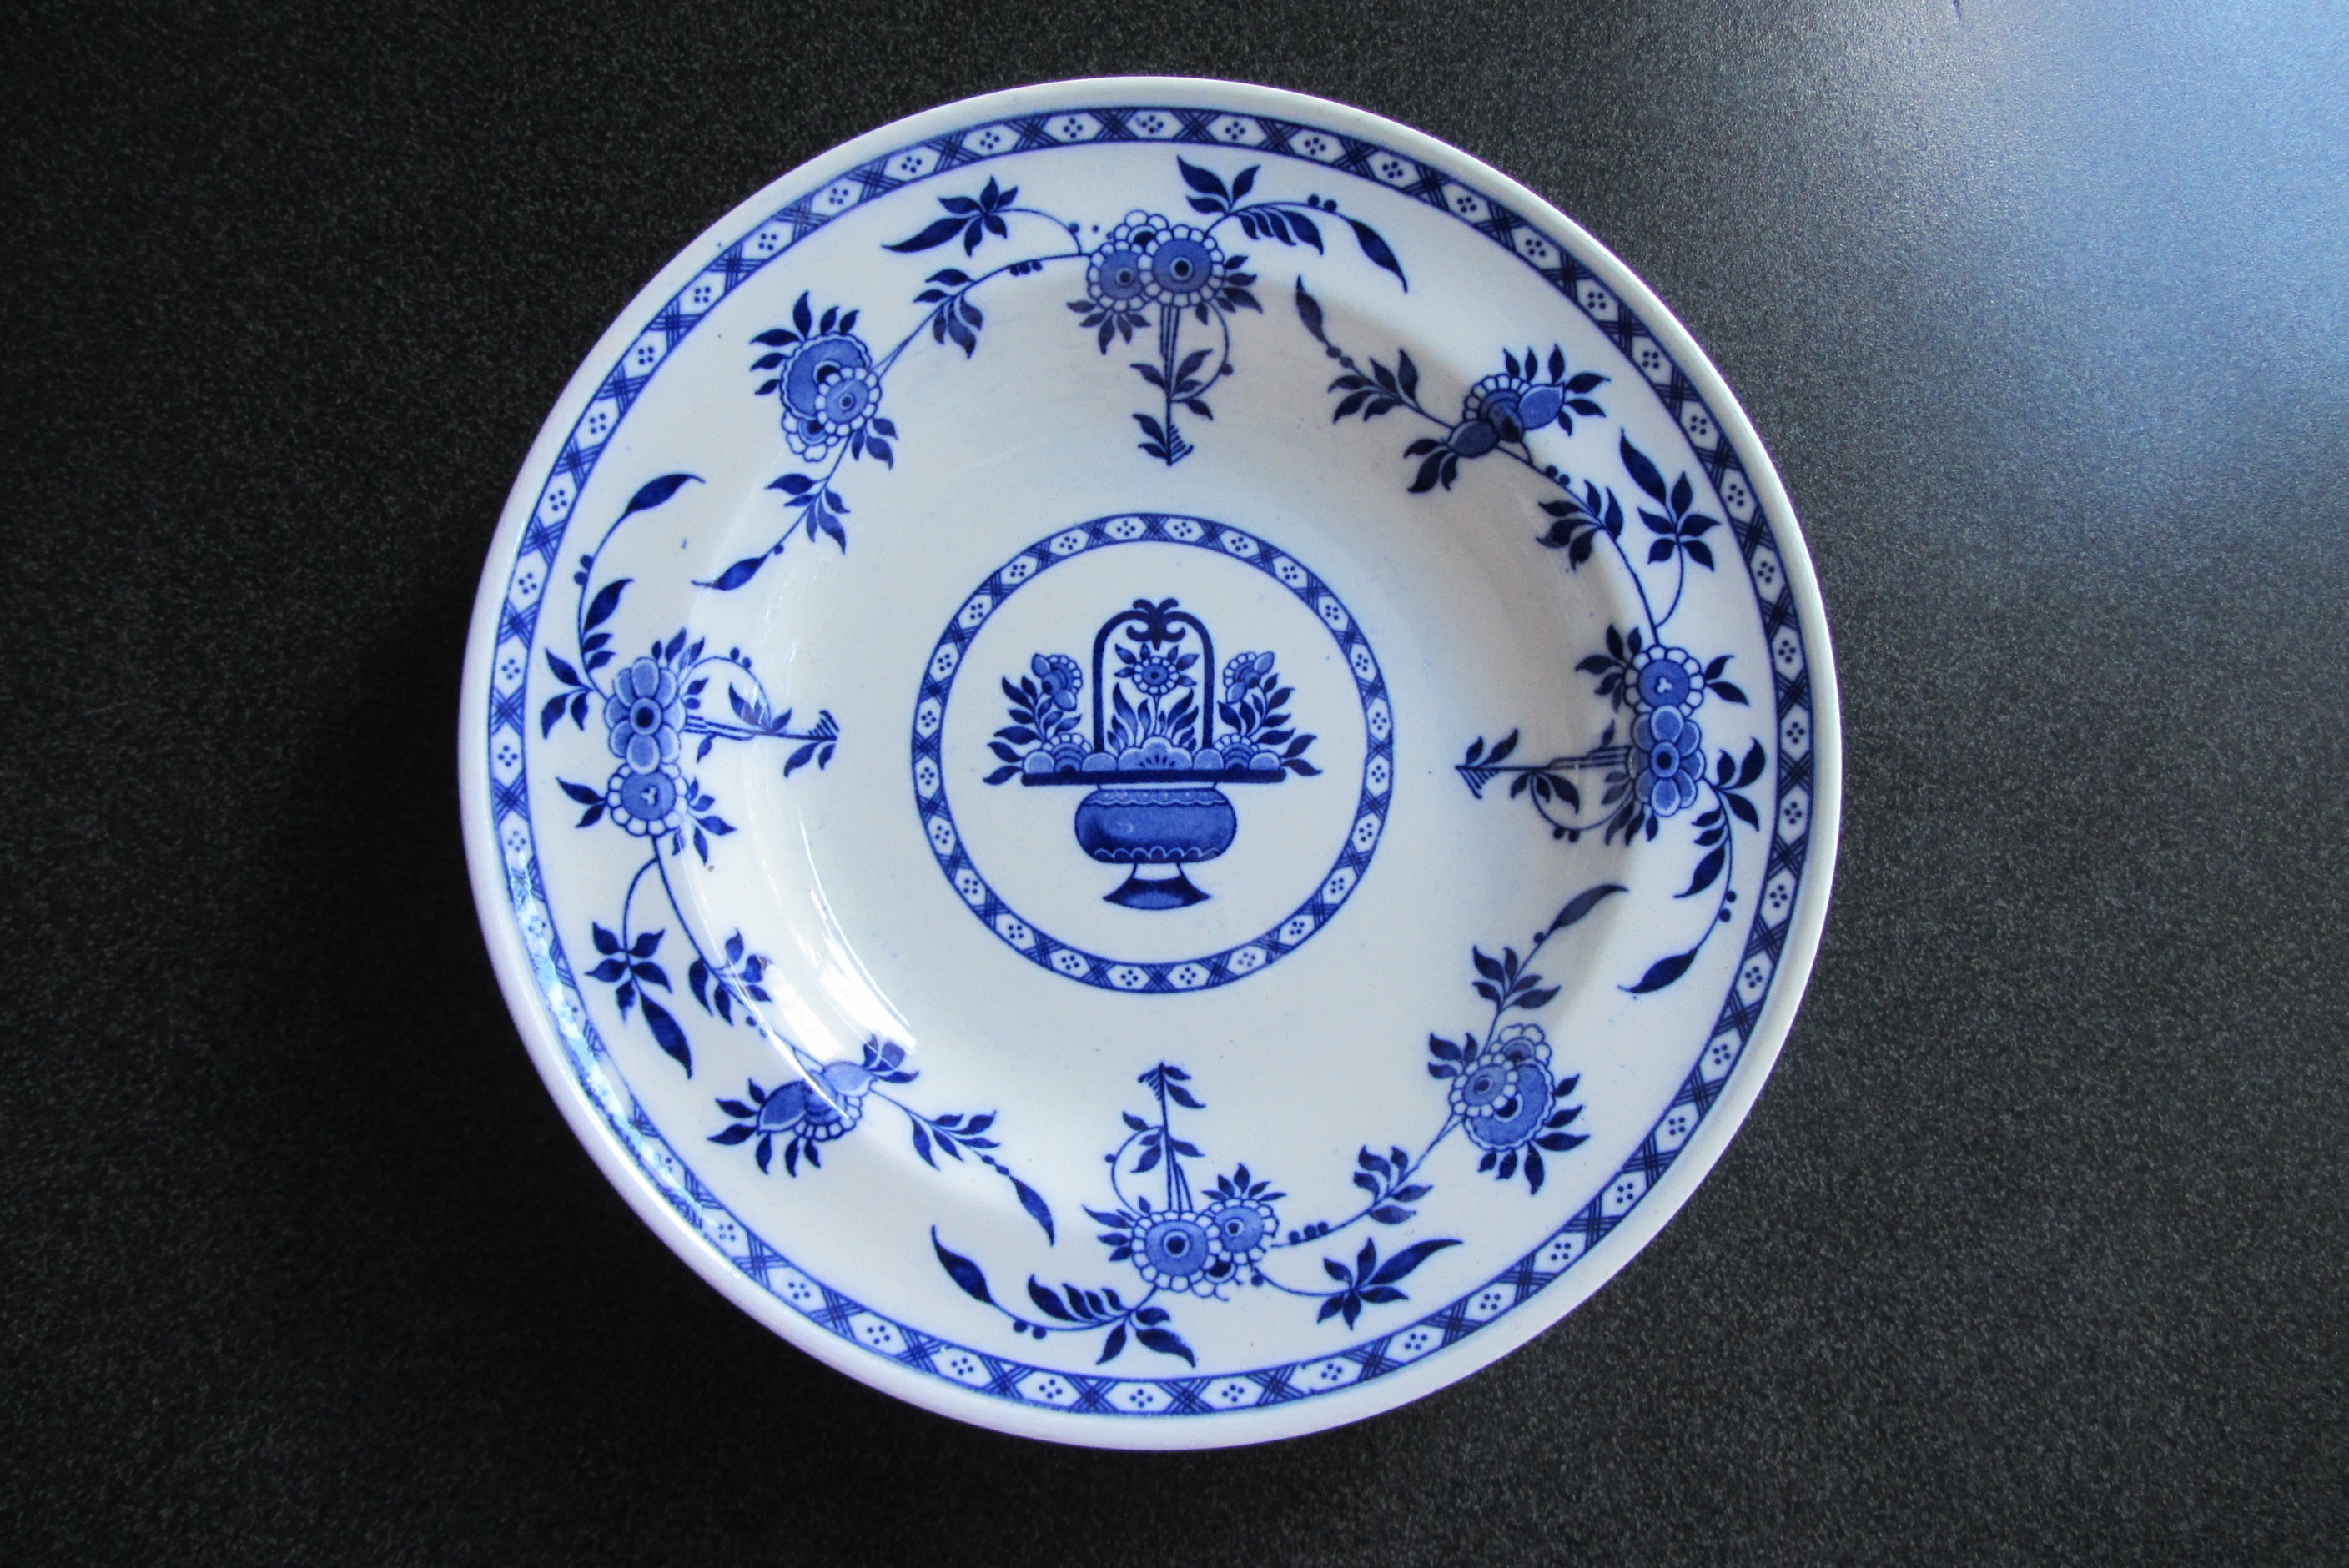
board, antique, wheel, food, saucer, plate, blue, tableware, holland, netherlands, porcelain, delft, dishware, cobalt blue, delfts blue, blue and white porcelain